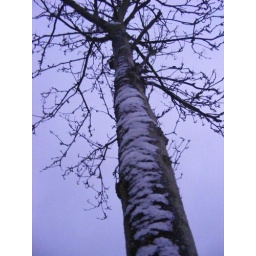
Tiger striped tree made by the snow.